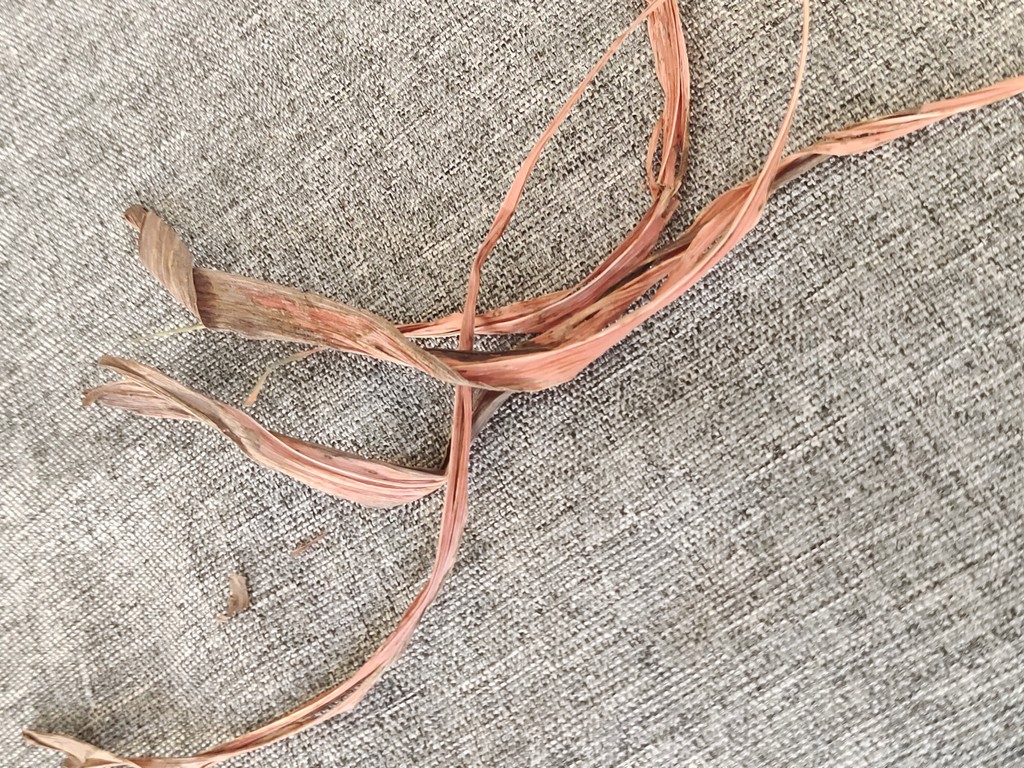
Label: Dried